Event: Nepal Earthquake
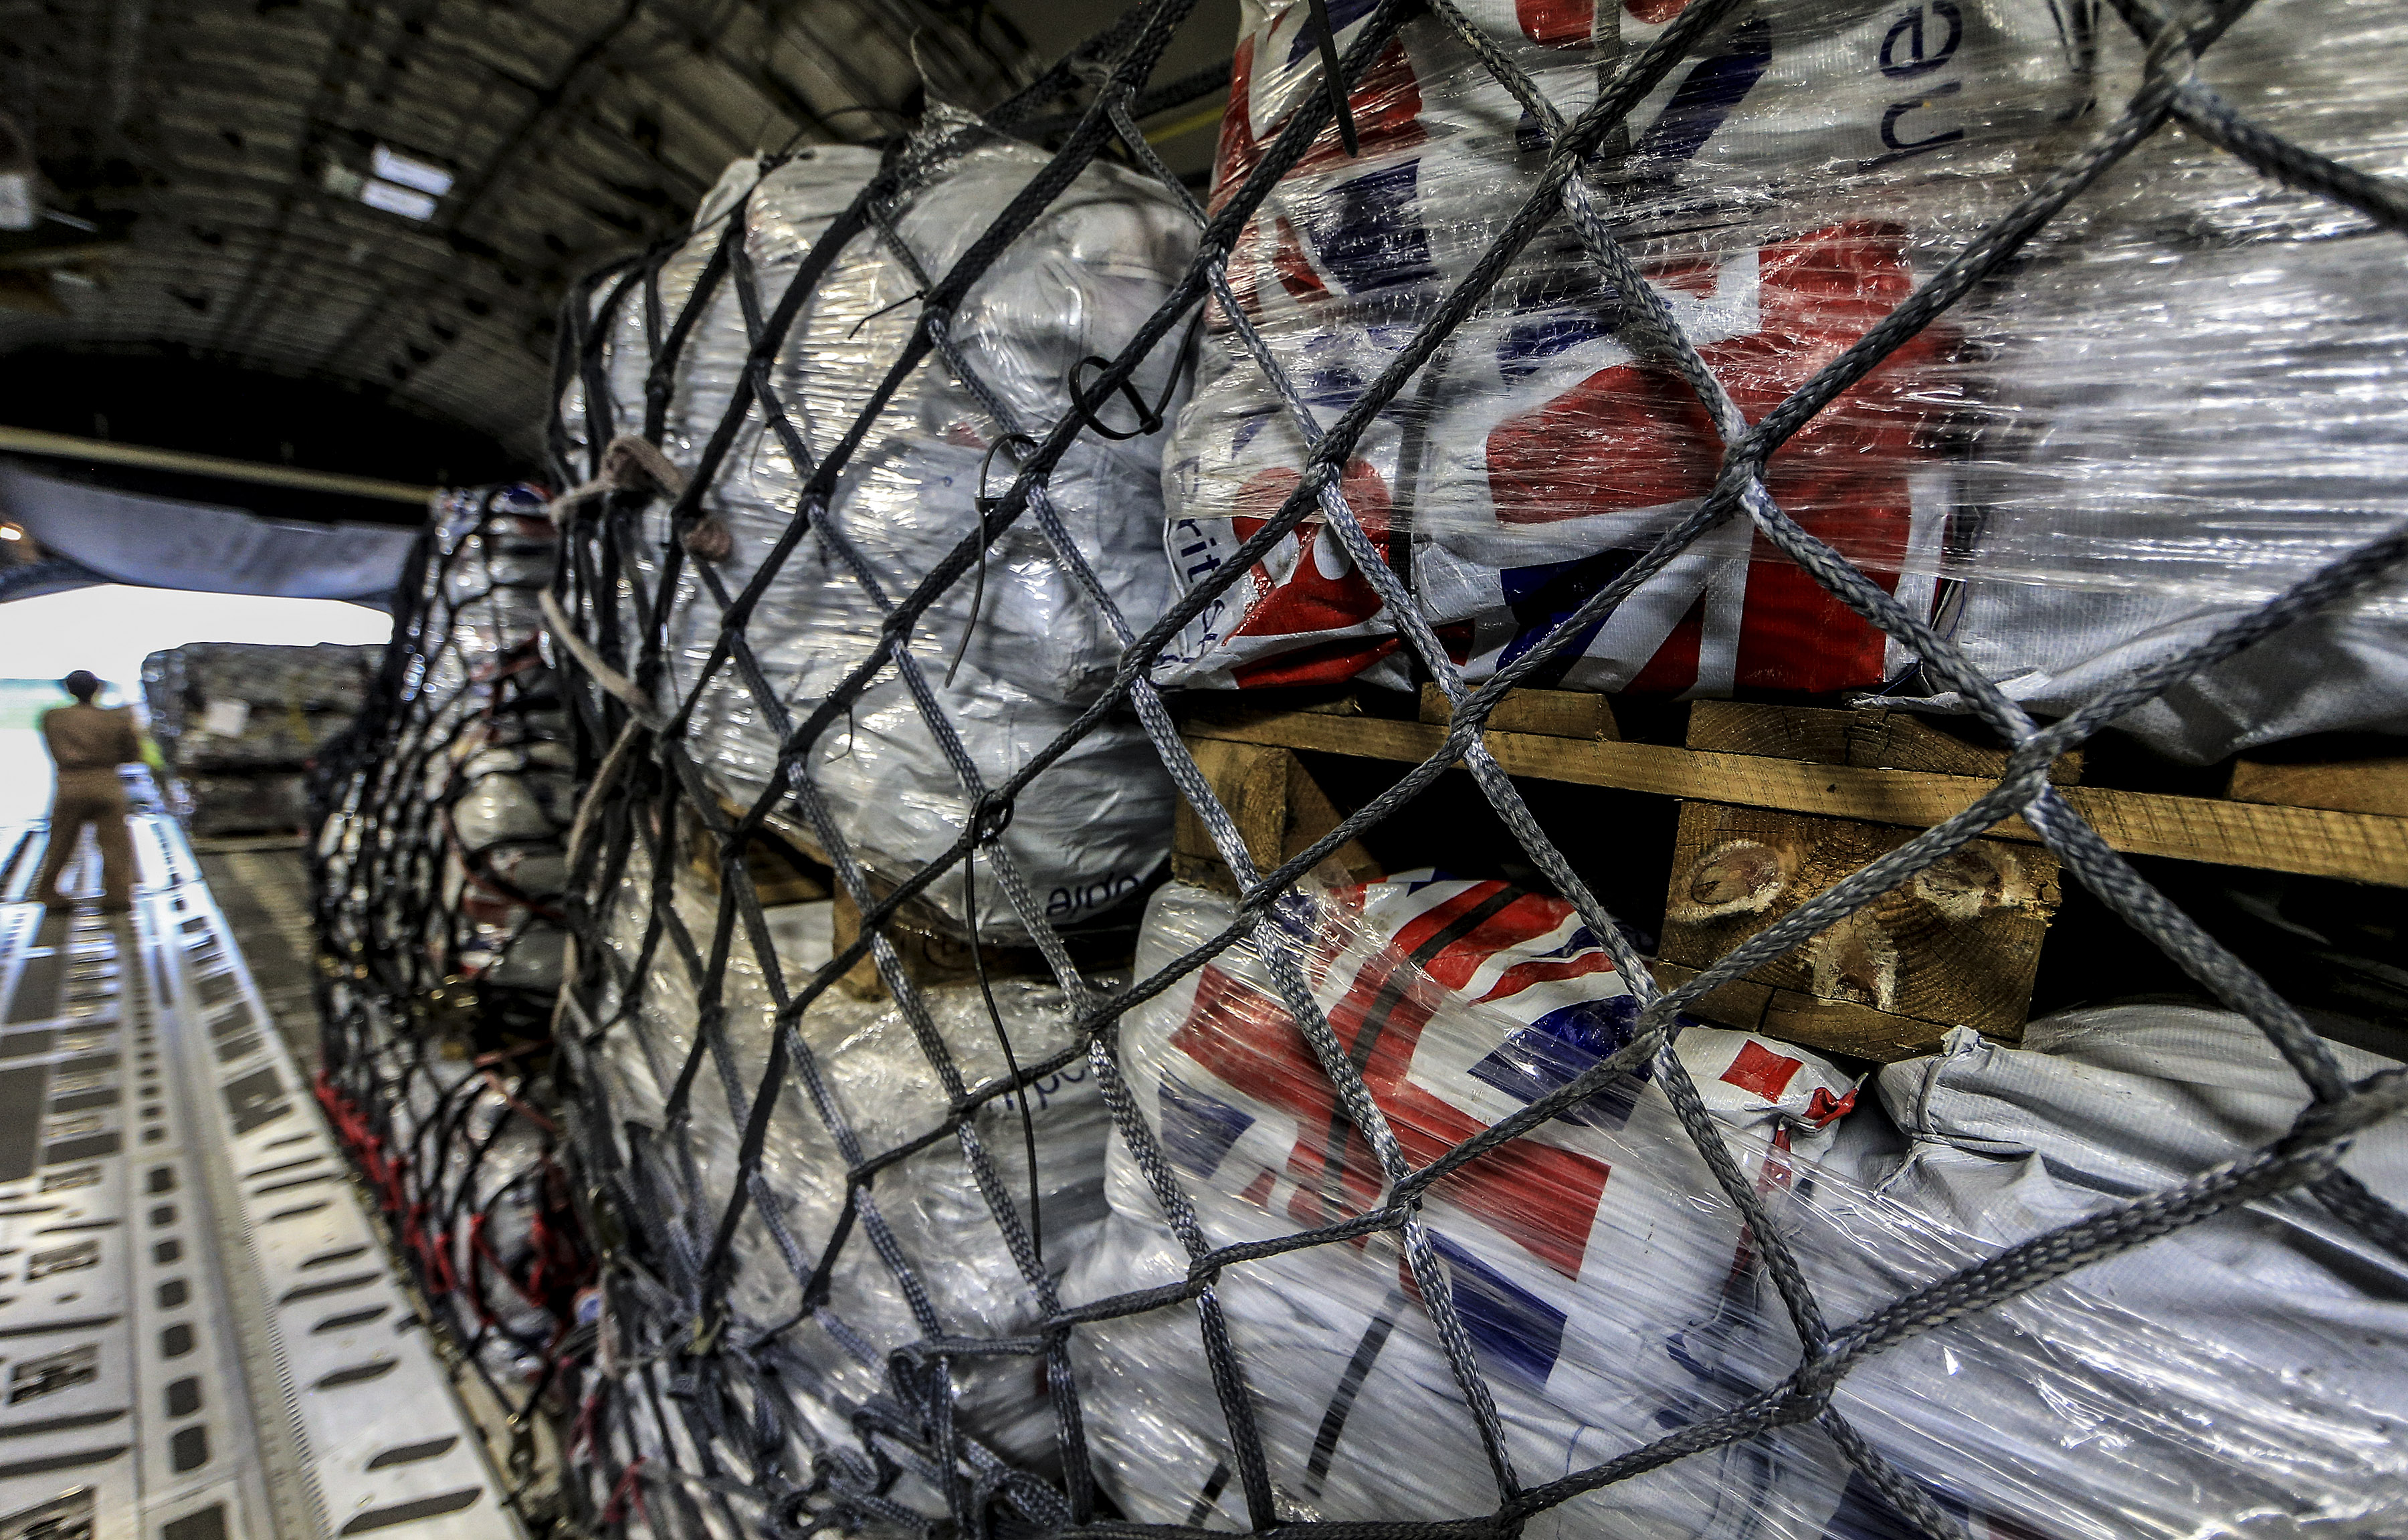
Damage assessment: no_damage